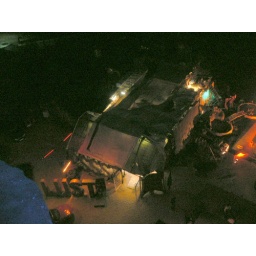
bar in 5th floor in Kunsthaus Tacheles Berlin